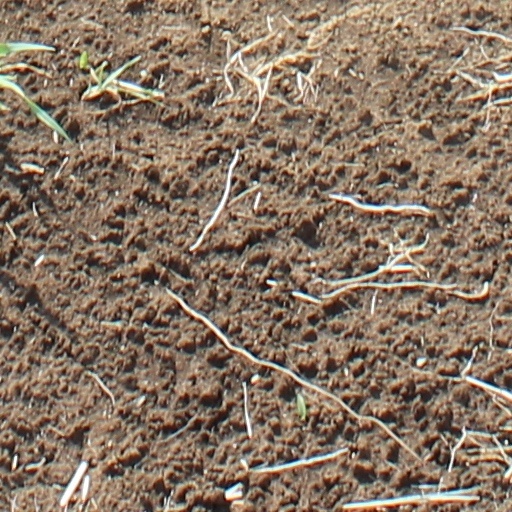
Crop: wheat